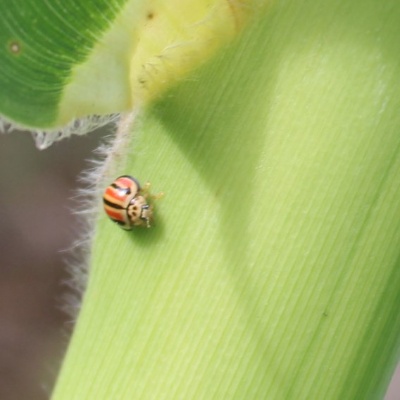
Crop: Maize
Condition: leaf beetle